Allan Taylor (musician)

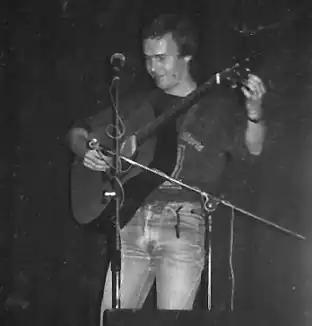
Taylor on stage in 1981

Allan Taylor (born 30 September 1945 in Brighton, England) is an English singer-songwriter who has written and performed music around the world for over 50 years.